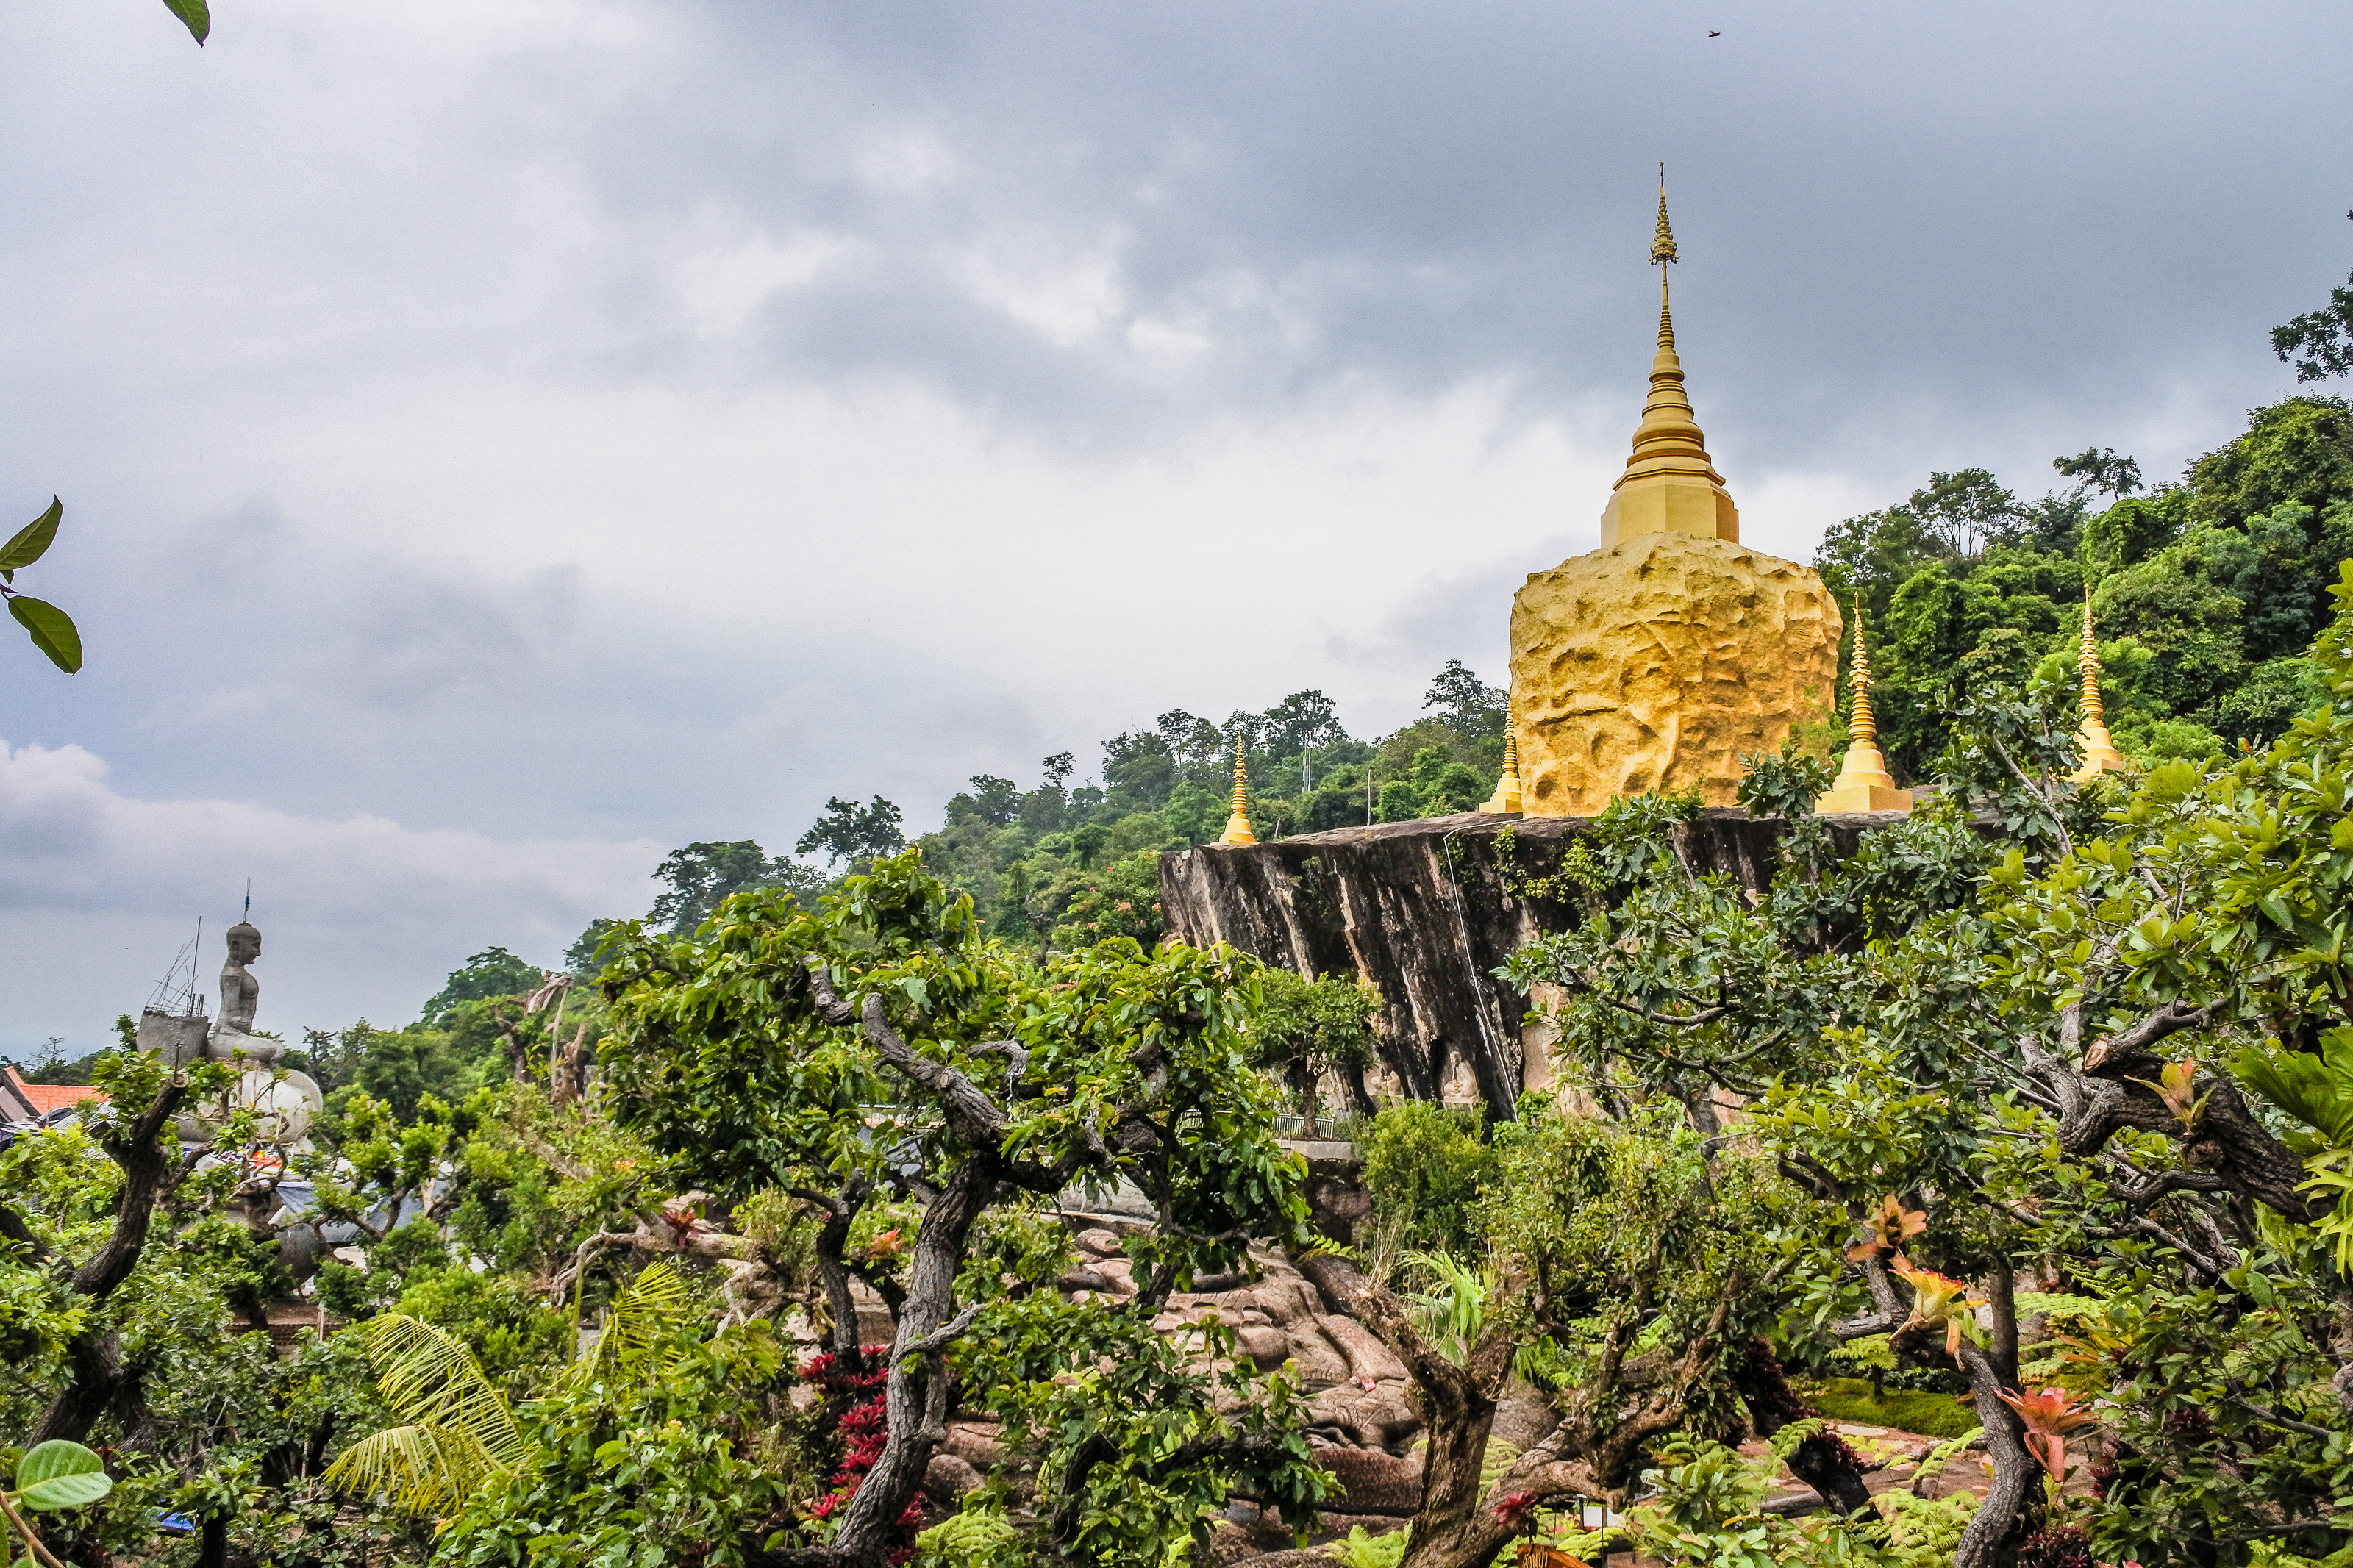
ancient, architecture, blue, buddha, buddhism, building, church, culture, famous, green, history, landmark, nature, old, outdoor, pagoda, religion, sky, thailand, summer, temple, tourism, tower, traditional, travel, view, vegetation, tree, botany, place of worship, jungle, wat, plant, cloud, historic site, rainforest, hill station, hill, hindu temple, tourist attraction, spire, stupa, mountain, forest, steeple, vacation, fictional character, garden, city